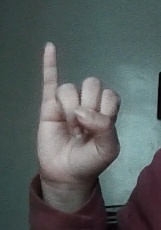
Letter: meem